Clark Reservation State Park

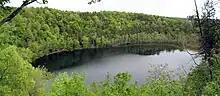
Looking northeast across Glacier Lake in May. The photograph is taken from the top of the southern cliffs above the lake. About 10,000 years ago, a large river of glacial meltwater flowed from the west (the left of the photograph) across these cliffs. The resulting waterfall created a plunge basin or gorge with its outlet to the east (the right of the photograph). Glacier Lake occupies the deepest part of this gorge.

The fossil waterfall and many of the topographical features of Clark Reservation were created about 10,000 years ago, near the end of the most recent ice age (the Wisconsin glaciation). A few miles west of Clark Reservation, glacial Lake Cardiff occupied the deep, Onondaga trough. Just east of Clark Reservation lay a similar glacial lake occupying the Butternut trough. Both troughs run north-south, aligned with the advance and retreat of the ice sheets that have scoured New York.